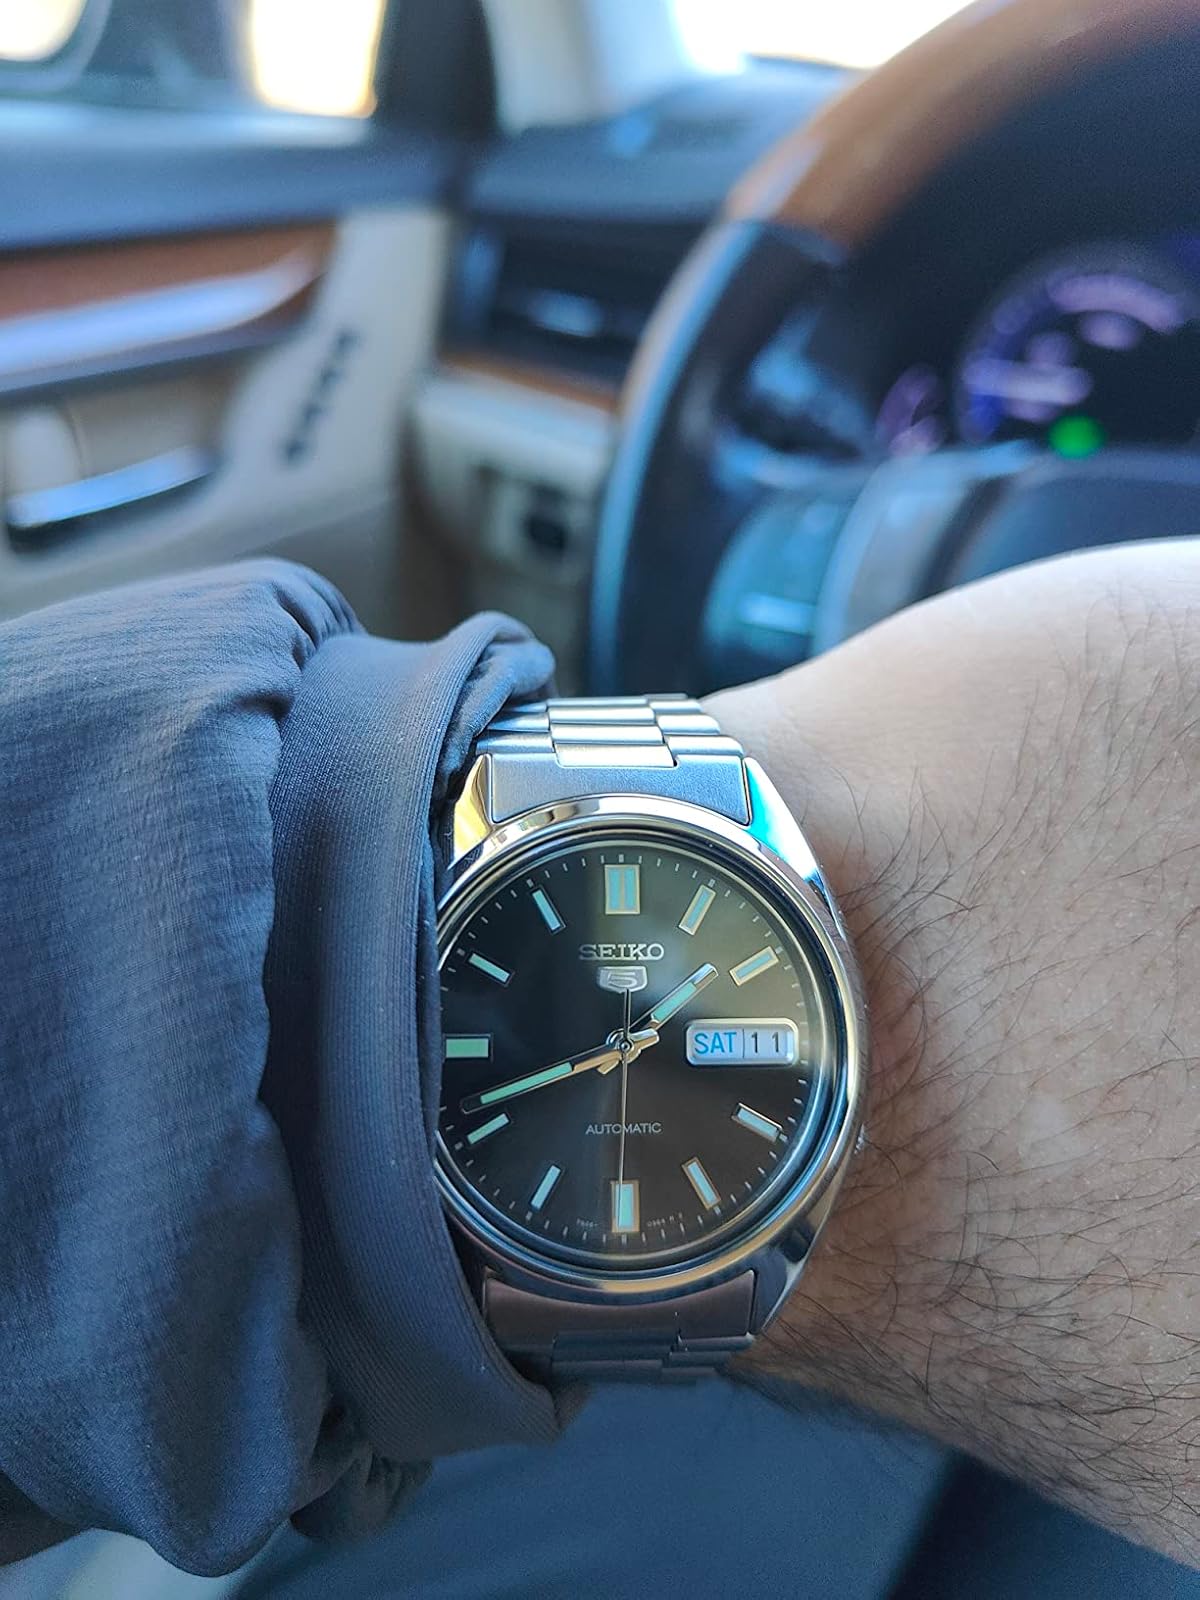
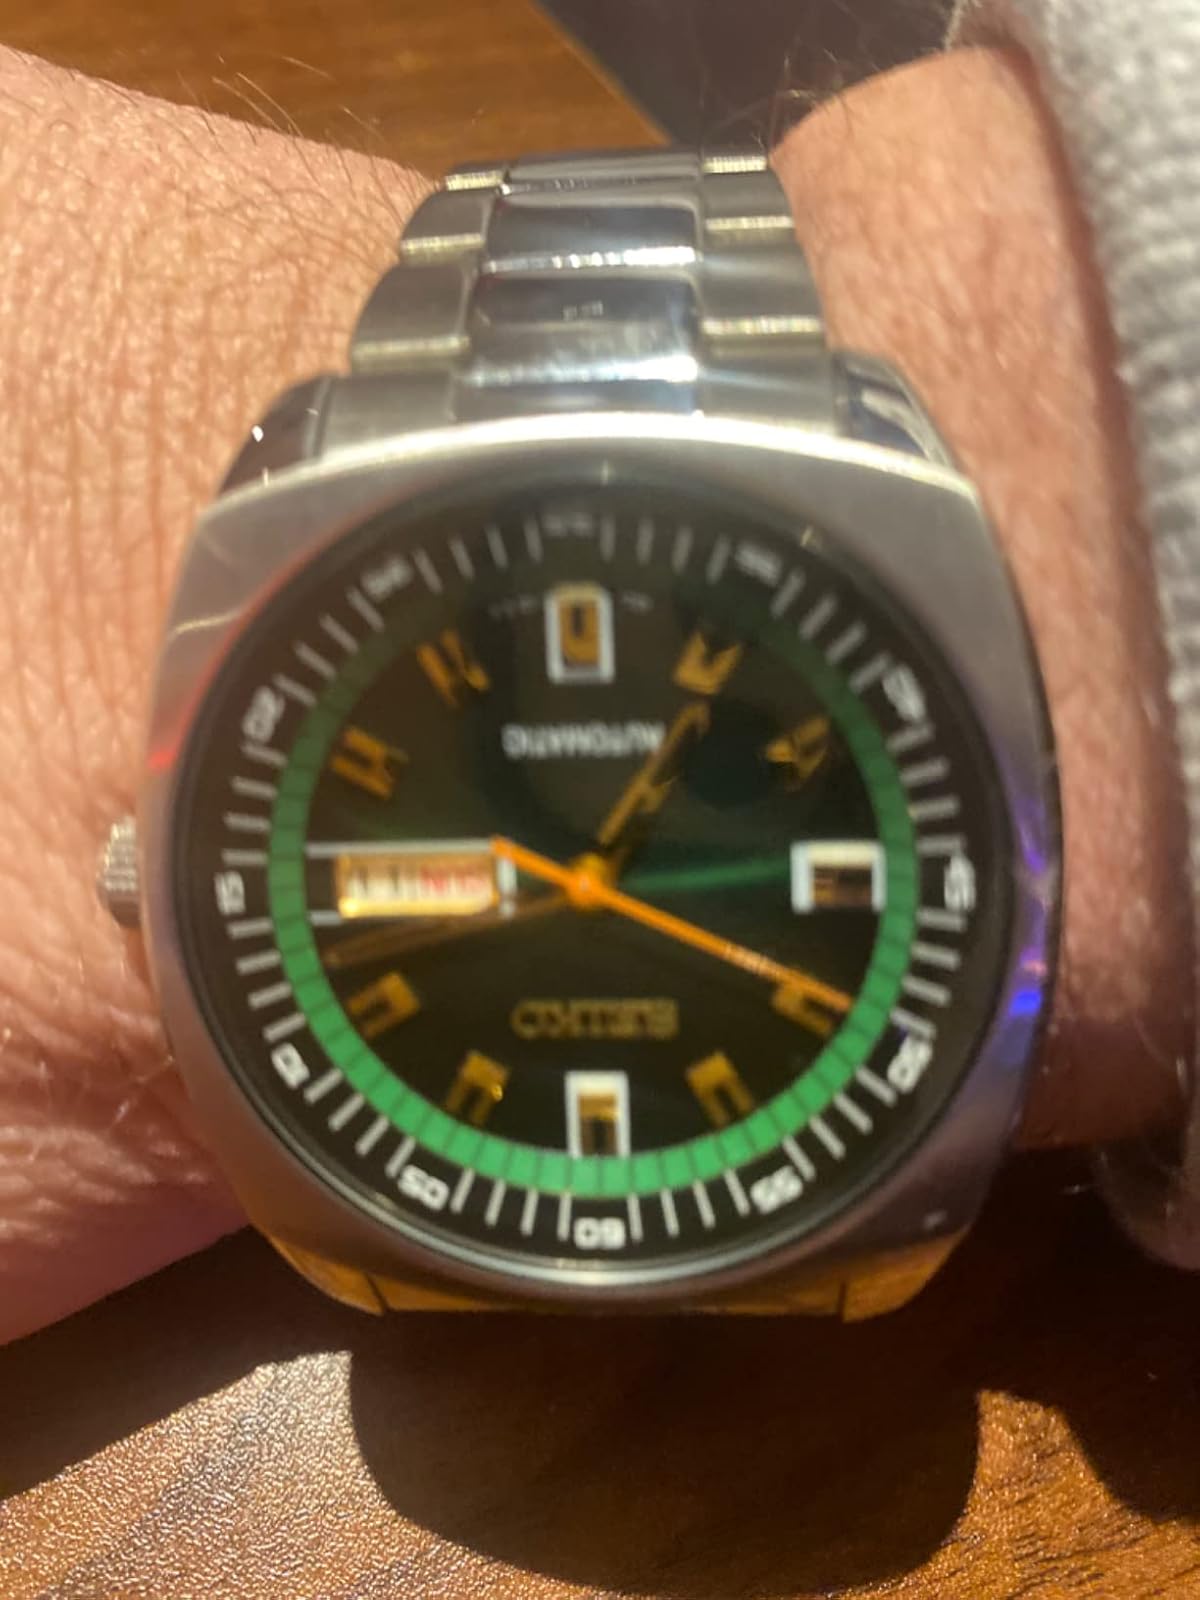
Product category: accessories_watch
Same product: no